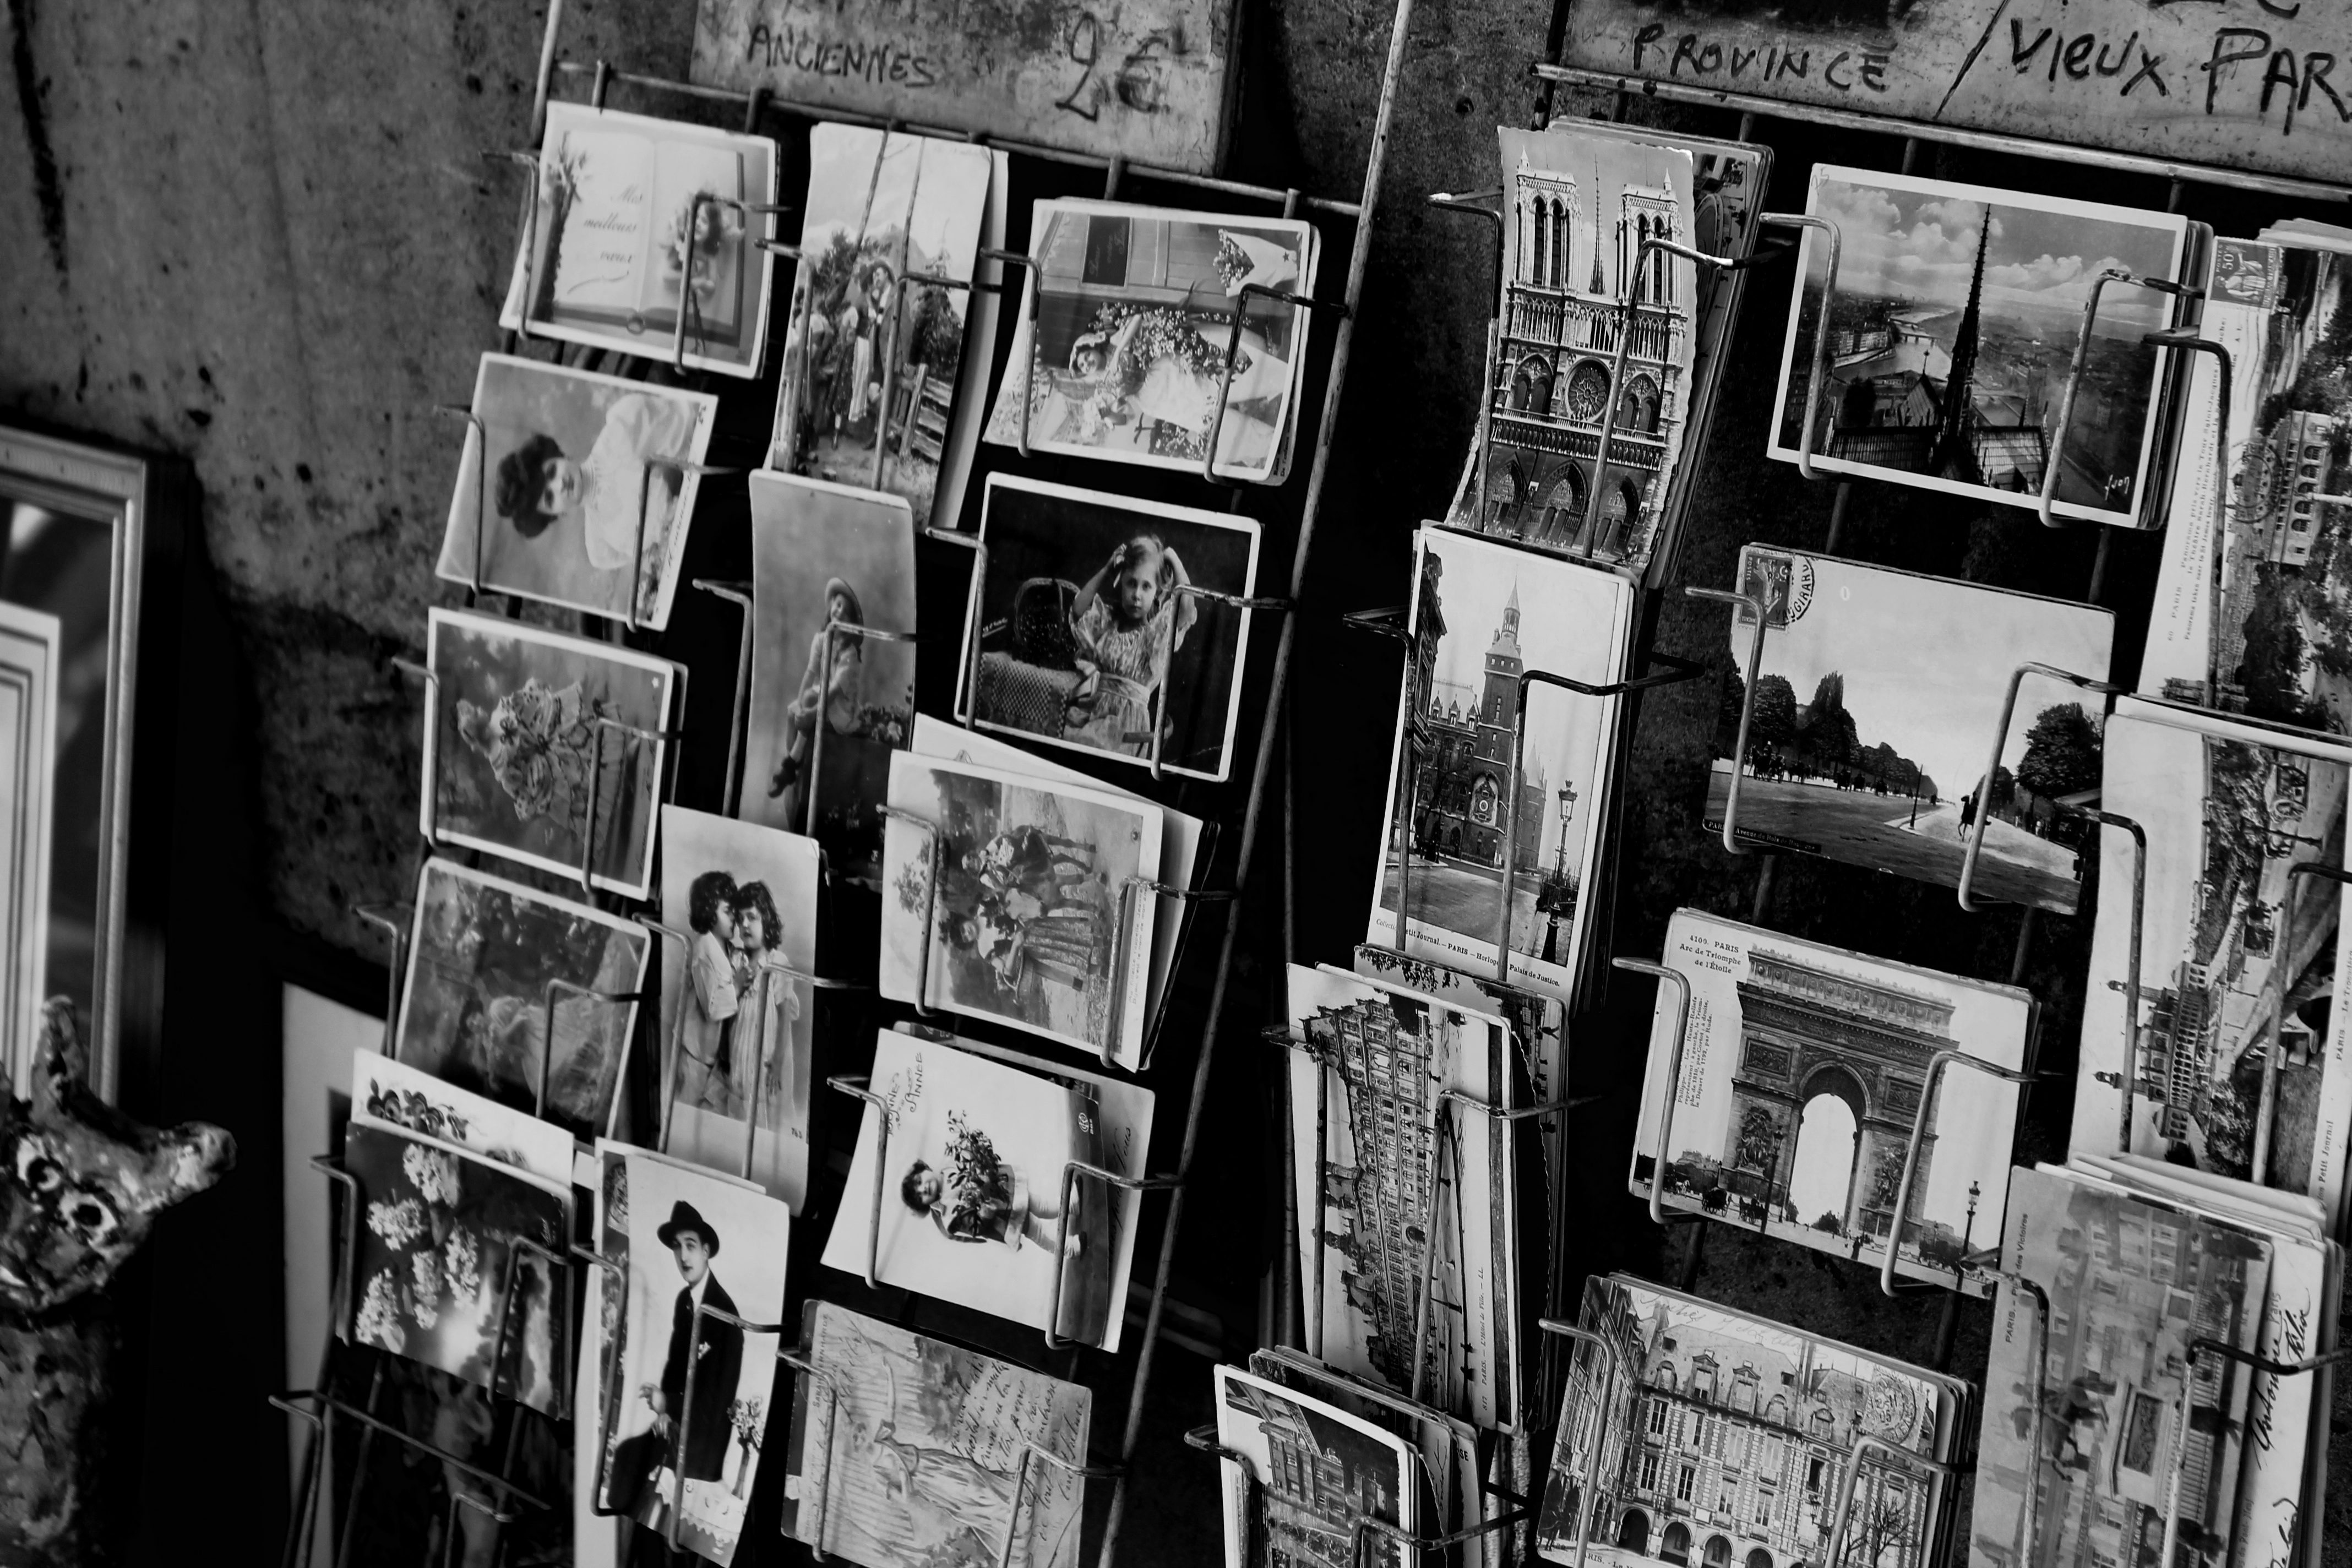
black and white, white, street, photography, black, monochrome, art, design, photograph, monochrome photography